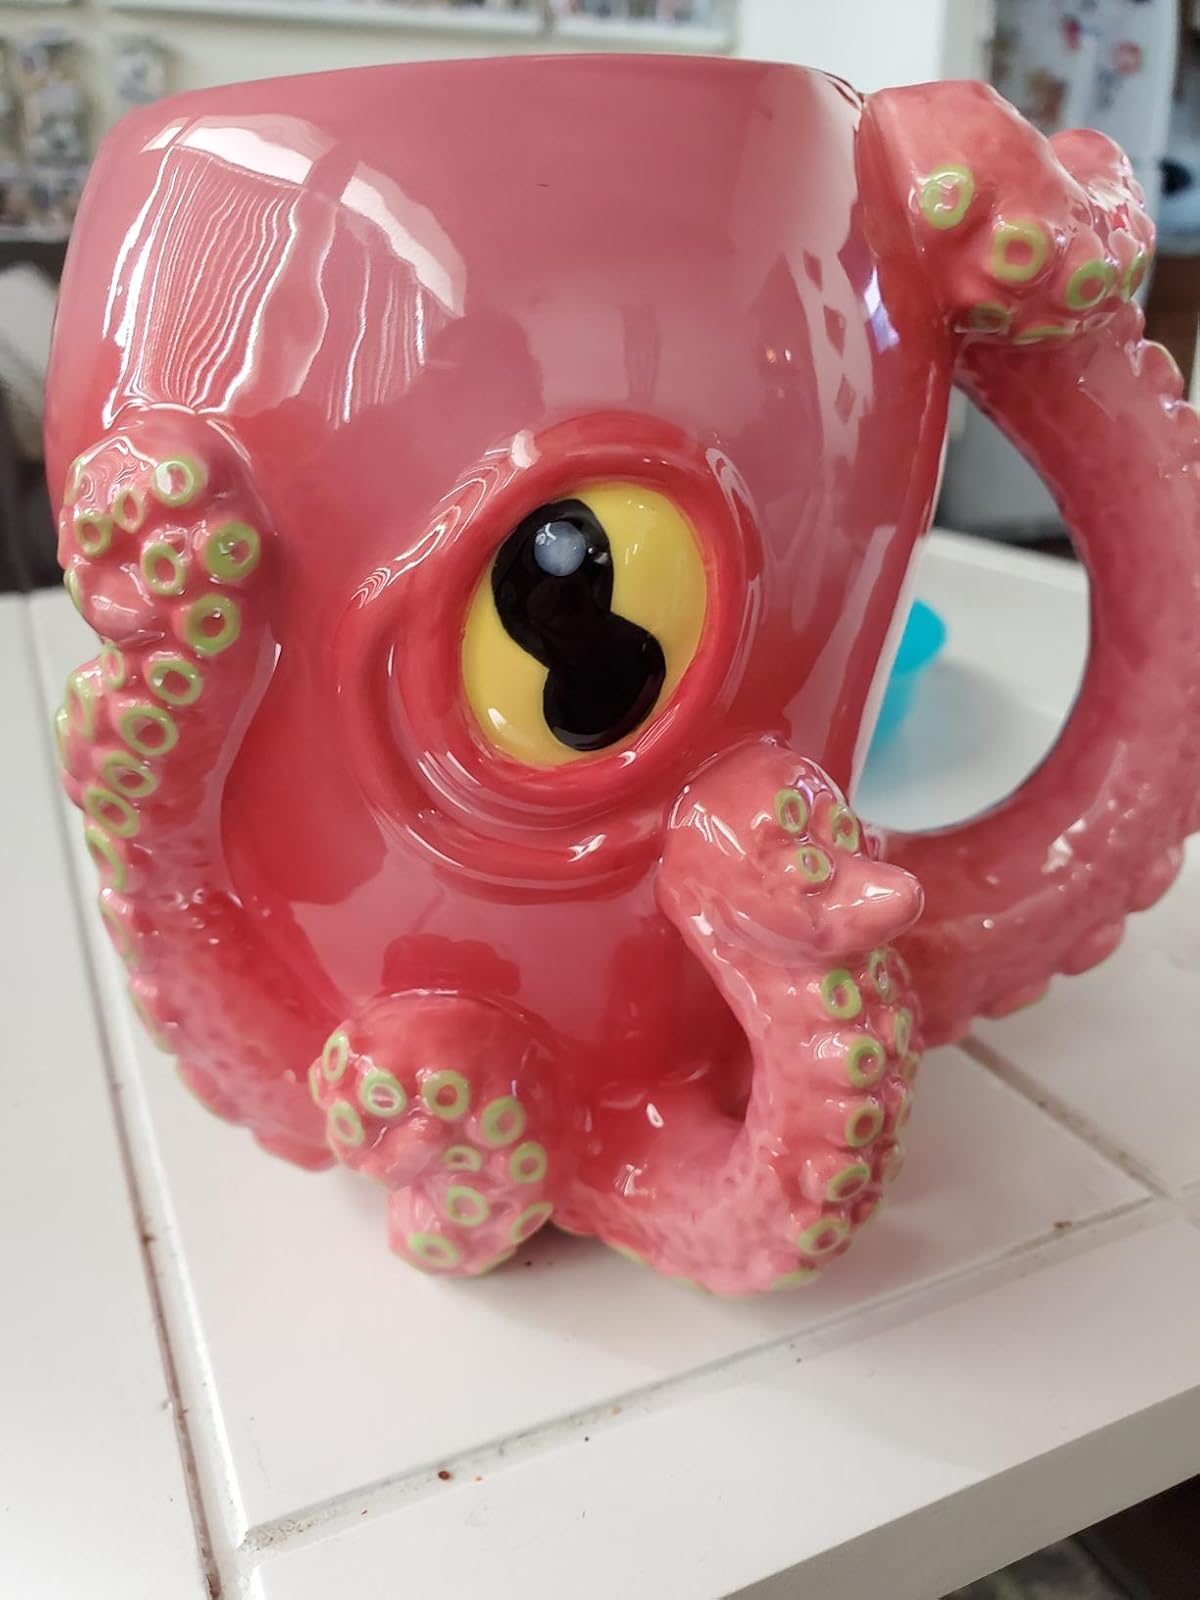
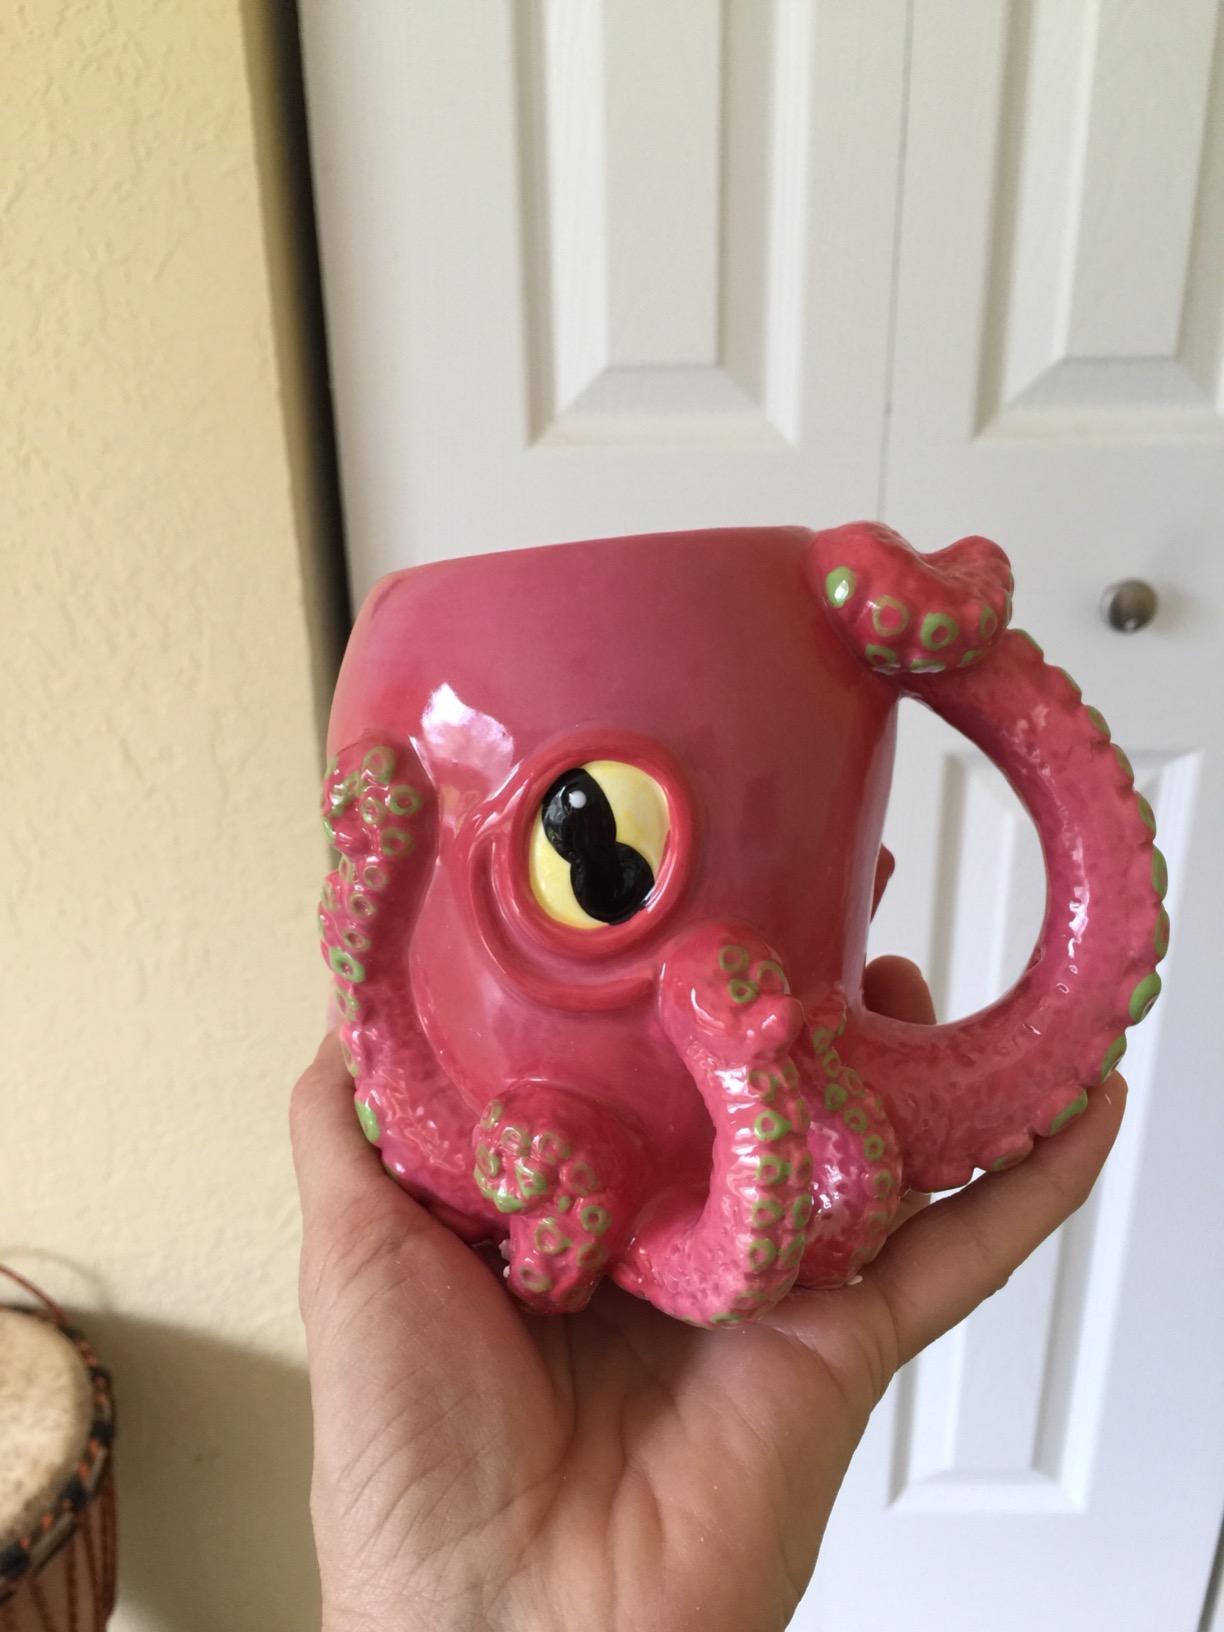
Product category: items_mug
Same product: yes